Electronics technician (United States Navy)

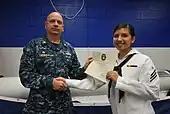
An Electronics Technician (ET) Seaman receiving a certificate upon graduating from ET 'A' School.

Maintain shore-based, ship-based, portable communications equipment, and portable Mechatronic equipment. Specific duties include the following: